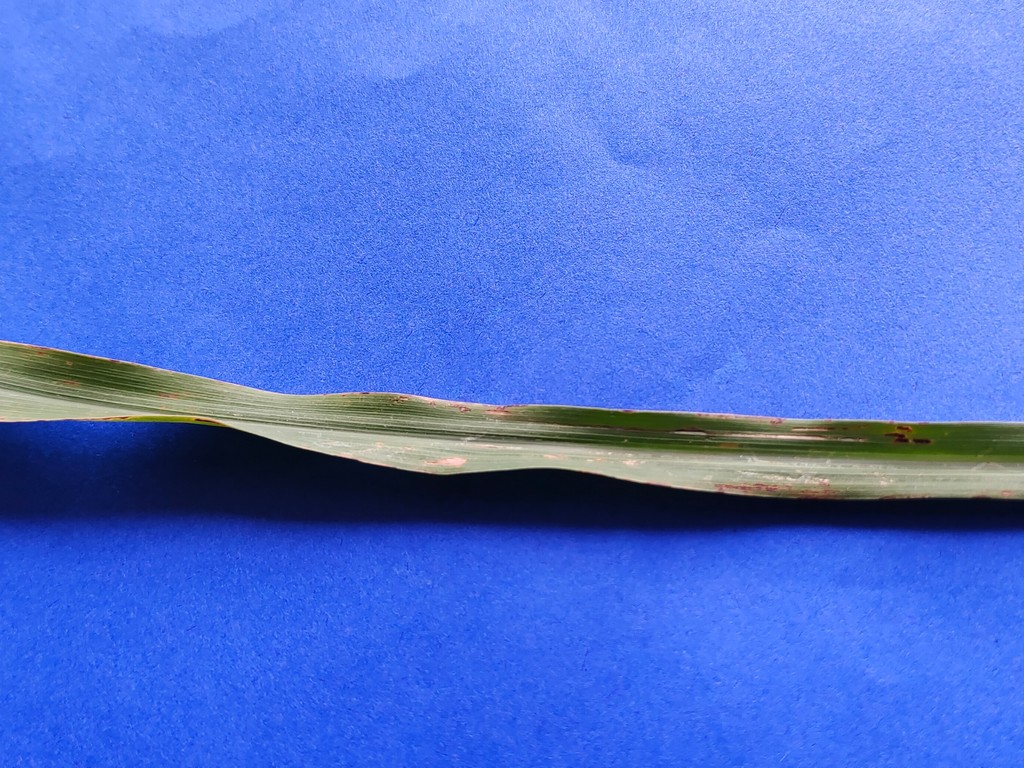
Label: Unhealthy